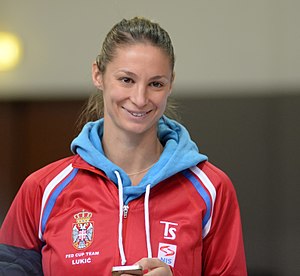
Vojislava Lukić
Vojislava Lukić er en kvindelig professionel tennisspiller fra Serbien.